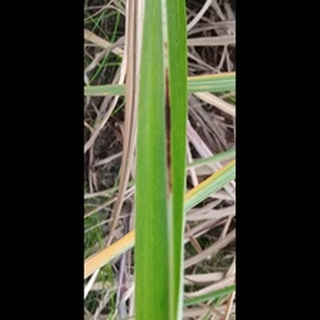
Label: sugarcane_red_rot